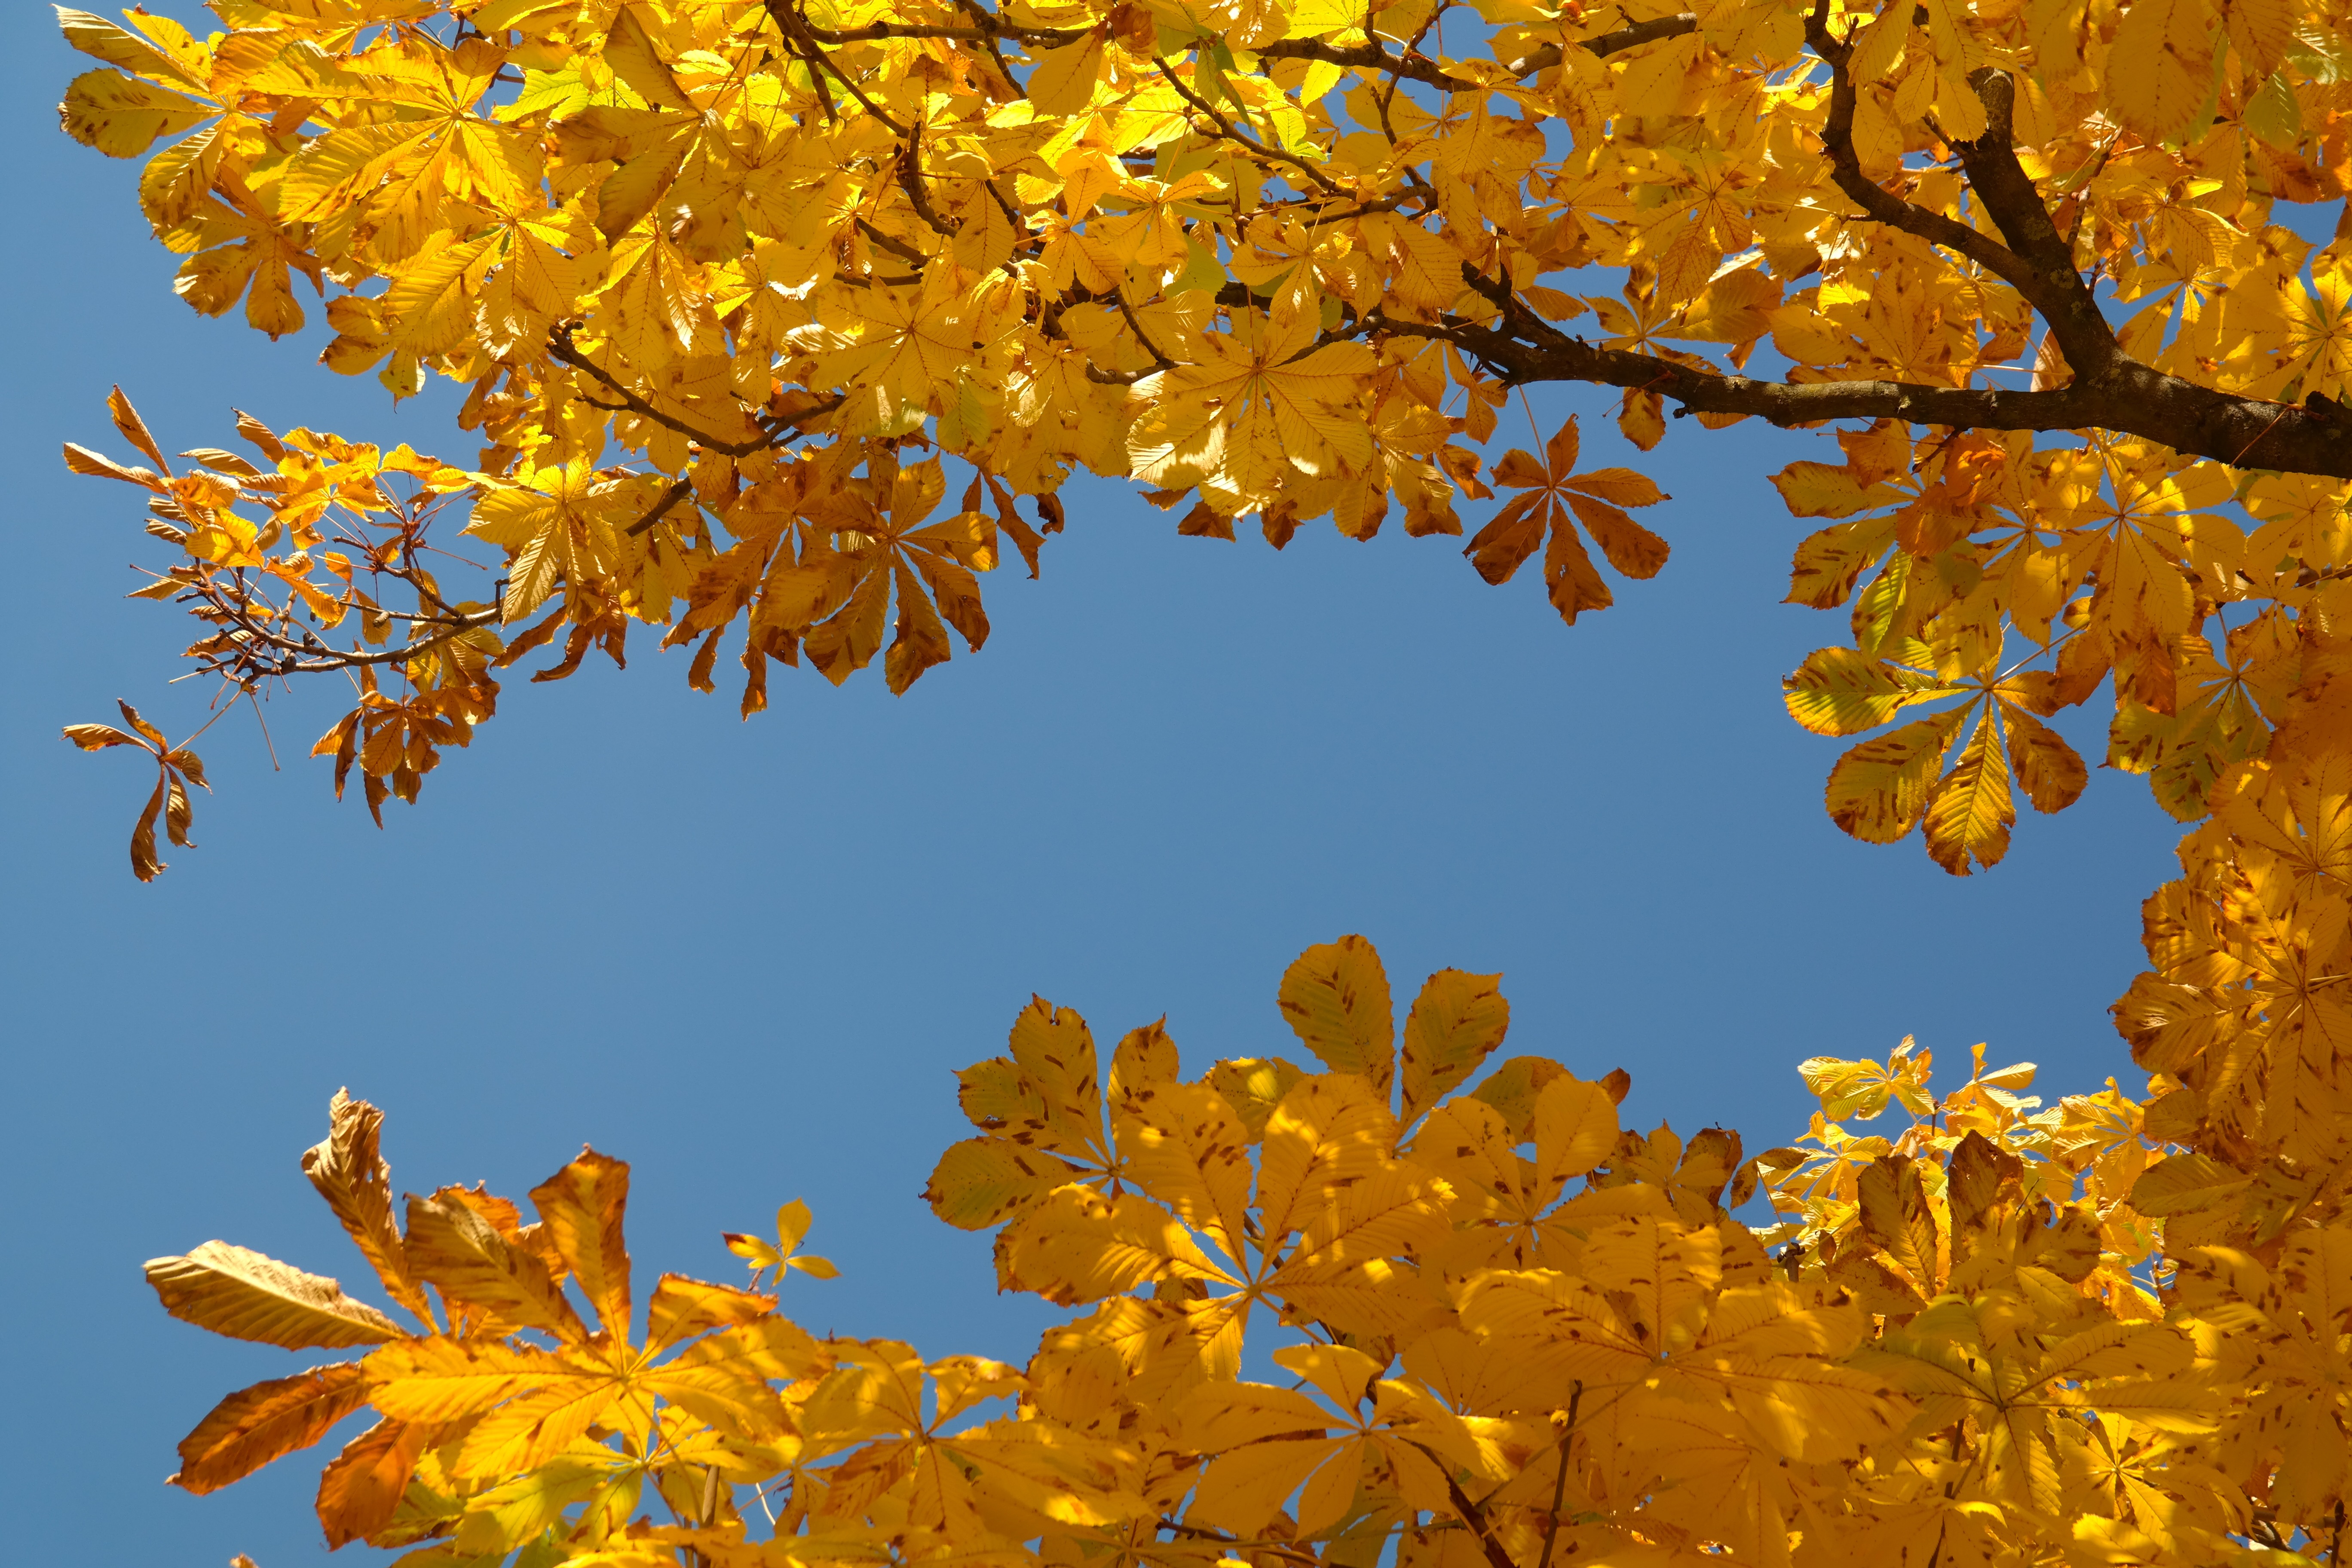
tree, branch, plant, sky, sunlight, leaf, flower, golden, color, autumn, colorful, yellow, season, maple tree, leaves, shrub, deciduous, fall color, golden autumn, chestnut, chestnut tree, chestnut leaves, flowering plant, maidenhair tree, woody plant, land plant, yellowing